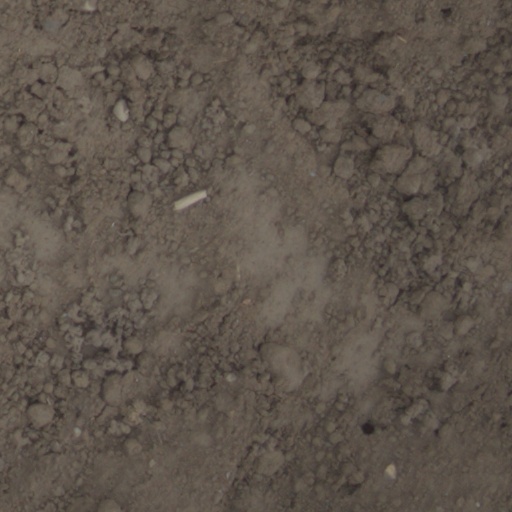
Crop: wheat